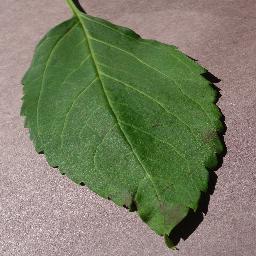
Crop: cherry
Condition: (including_sour)_healthy